Shan-e-Punjab Express

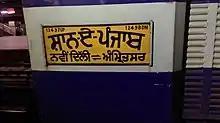

The 12497 / 12498 New Delhi – Amritsar – New Delhi Shan – E – Punjab Express is a Daily Superfast Express train belonging to Indian Railways – Northern Railway zone that runs between and in India.